List of Disenchantment characters

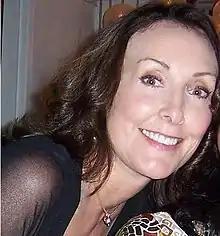
Tress MacNeille voices Queen Oona and Bonnie Prince Derek

Oona (voiced by Tress MacNeille) is Zøg's second wife and the queen of Dreamland during season one. Oona is Dankmirian, a race of humanoid reptiles, and doesn't know much about humans. In episode six, "Swamp and Circumstance", Bean, Elfo, Luci, and the rest of the team from Dreamland visit Oona's hometown of Dankmire, where Oona was class clown in school, and, in an attempt to be kind, end up being disrespectful and are chased out the city gates by the leaders of the country. Oona is also believed by Zøg to be the cause of Dreamland's fall in the end of part one instead of Dagmar.